Piano Concerto No. 5 (Beethoven)

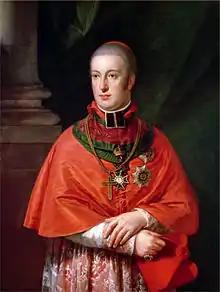
Beethoven's patron, Archduke Rudolf; portrait by Johann Baptist von Lampi

Beethoven's return to Vienna from Heiligenstadt in 1802 marked a change in musical style and is now often designated as the start of his middle or "heroic" period characterized by many original works composed on a grand scale. In the autumn of 1808, after being rejected for a position at the Royal Theatre, Beethoven received an offer from Napoleon's brother Jérôme Bonaparte, the king of Westphalia, for a well-paid position as Kapellmeister at the court in Cassel. To persuade him to stay in Vienna, Archduke Rudolf, Prince Kinsky, and Prince Lobkowitz pledged to pay him a pension of 4000 florins a year. Archduke Rudolf paid his share of the salary on the agreed date. Kinsky, immediately called to military duty, did not contribute and died in November 1812 after falling from his horse. When the Austrian currency destabilized in 1811, Lobkowitz went bankrupt. To benefit from the agreement, Beethoven had to obtain recourse from the law, which in 1815 brought him some payment.